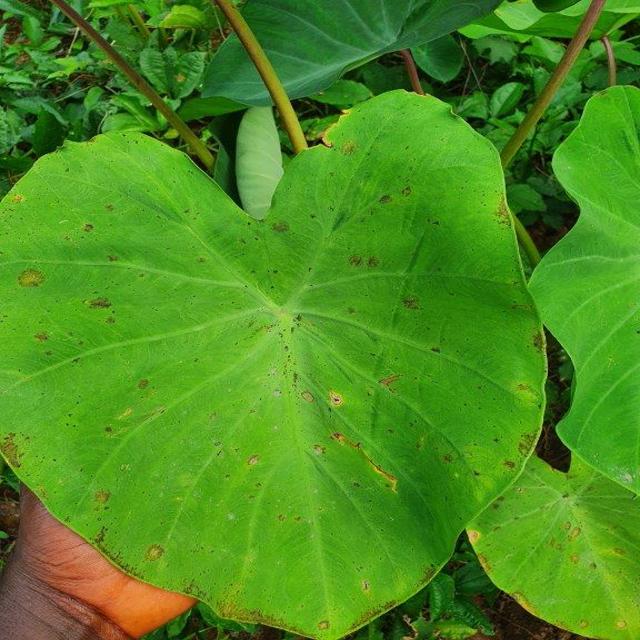
Label: Early_Blight